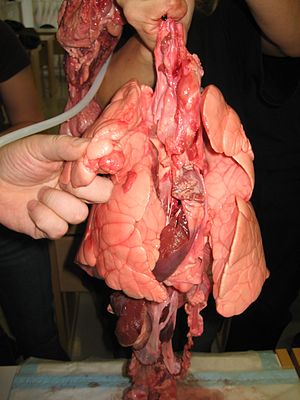
Lunge (bredere betydning)
En gris' lunger.
Lungerne er den livsnødvendige vejrtrækning foregår i mange luftåndende dyr, inklusiv de fleste tetrapoder, nogle få fisk og nogle få snegle. I pattedyr og de mere komplekse livsformer, er de to lunger lokaliseret nær rygraden på hver side af hjertet. Lungernes primære funktion er at transportere ilt fra Jordens atmosfære ind i blodstrømmen, og frigive carbondioxid fra blodstrømmen ud i atmosfæren. Denne gasudveksling lader sig gøre i en mosaik af specialiserede celler som danner millioner af små exceptionelt tyndvæggede luftsække kaldet alveoli.